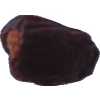
Label: dates